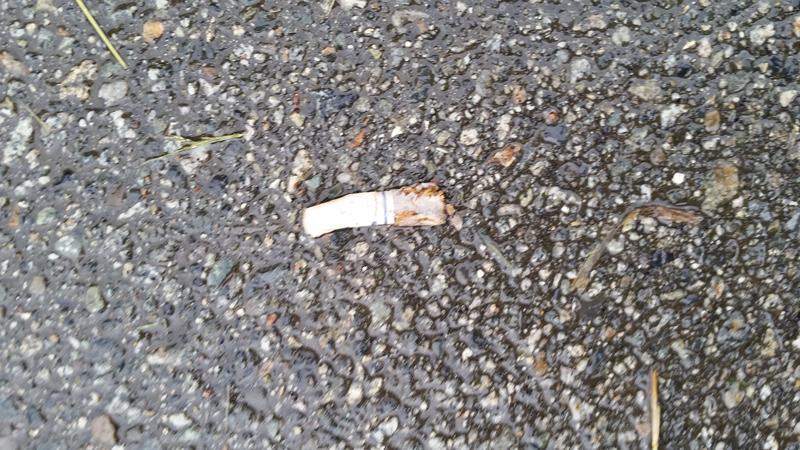
Label: trash